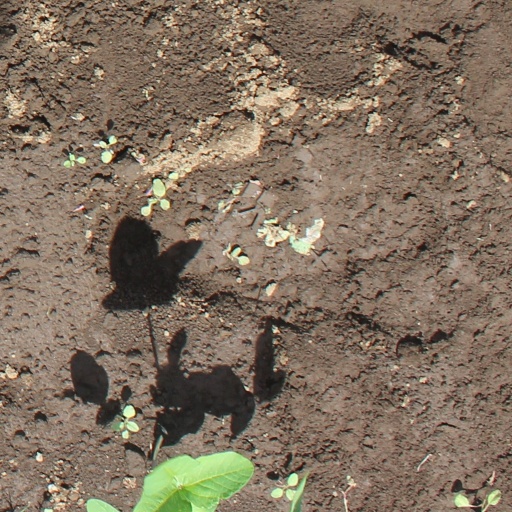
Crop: soybean